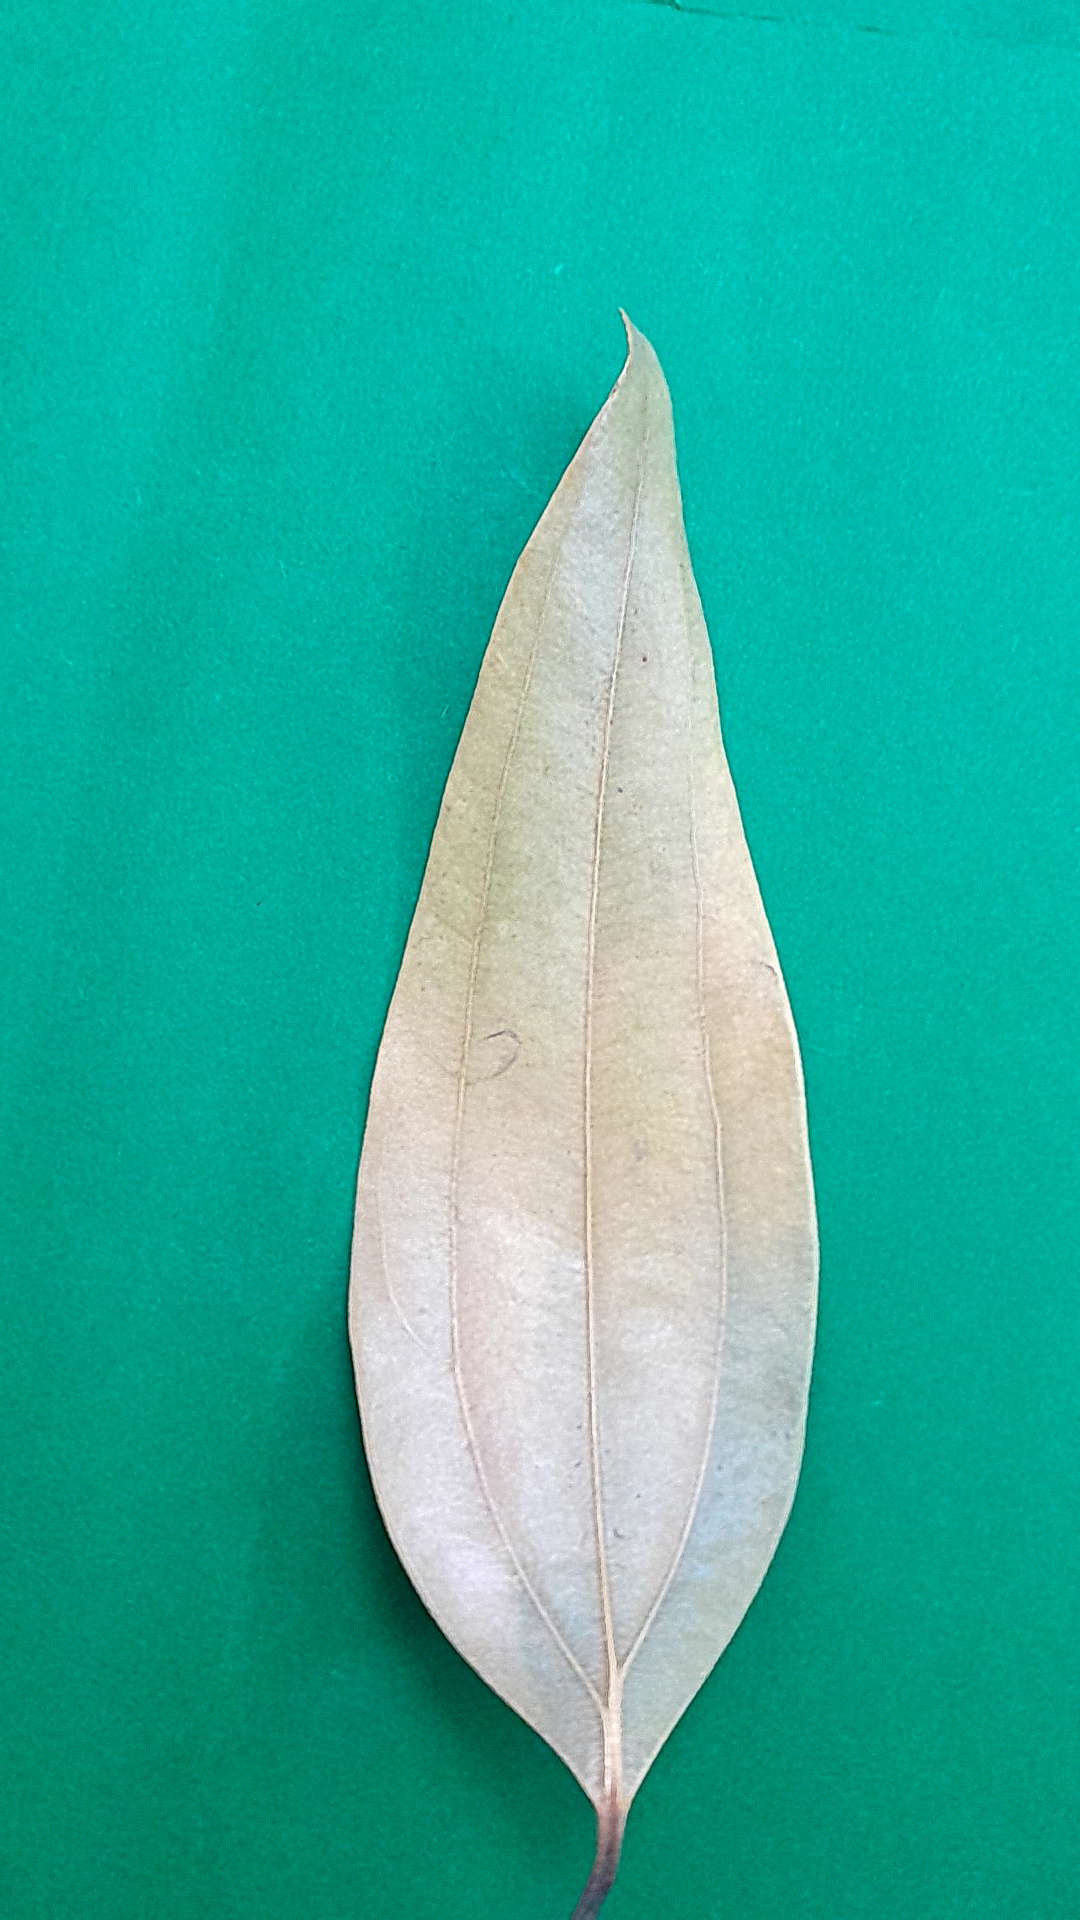
Label: Dry Leaf